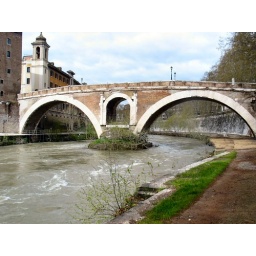
bridge over tiber river rome